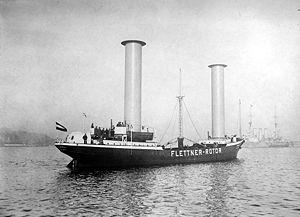
En construction navale, la propulsion désigne l'ensemble des systèmes qui permettent aux navires et bateaux de se déplacer. Elle est effectuée par un propulseur entraîné par un moteur. Le propulseur peut être :
"L’effet Magnus, découvert par Heinrich Gustav Magnus, physicien allemand, est un principe physique qui explique la force tangentielle subie par un objet en rotation se déplaçant dans un fluide. C'est cette force qui explique la modification de trajectoire d'une balle de tennis ou un ballon de football ""lifté"". Cet effet est également utilisé comme moyen de sustentation ou de propulsion.